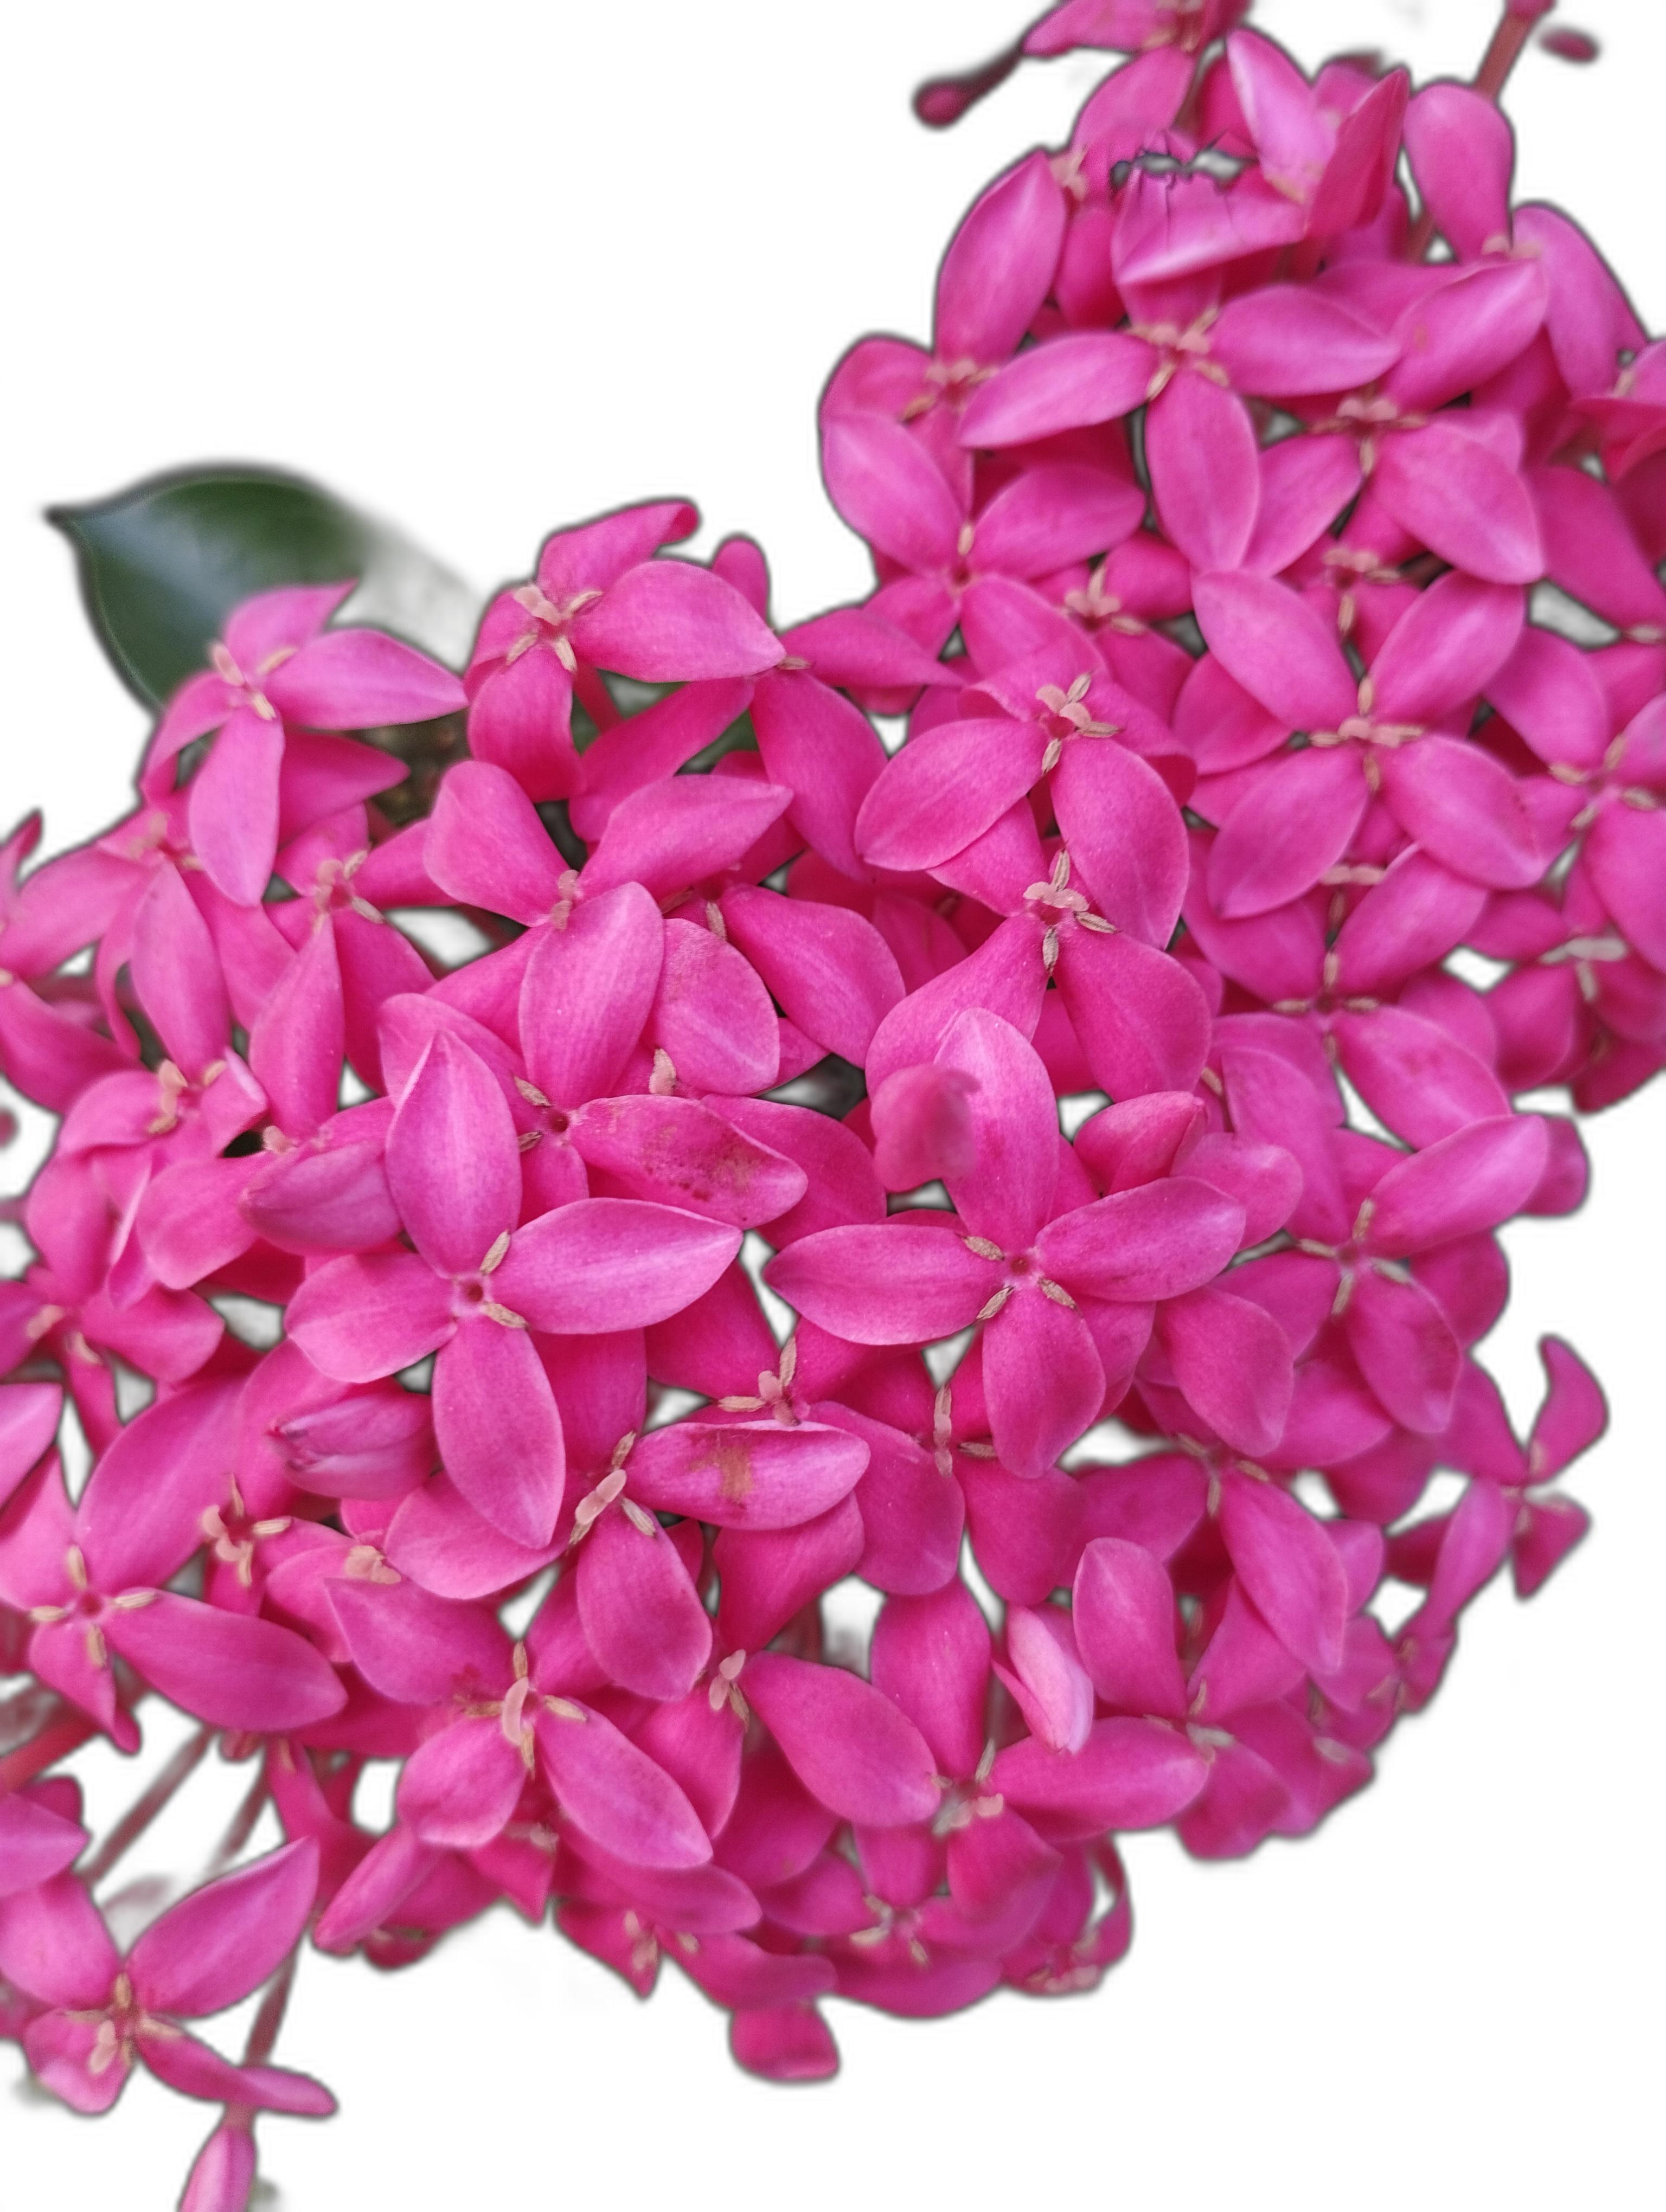
Label: Jungle geranium